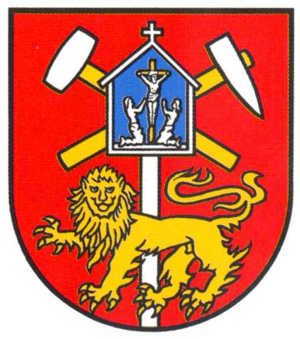
Clausthal-Zellerfeld
Coat of arms of Clausthal-Zellerfeld
Clausthal-Zellerfeld er en by i Landkreis Goslar, i den tyske delstat Niedersachsen med 15.523 indbyggere. Den ligger i den sydvestlige del af bjergkæden Harzen, og var indtil 2015 administrationsby i samtgemeinde Oberharz og en luftkurby.